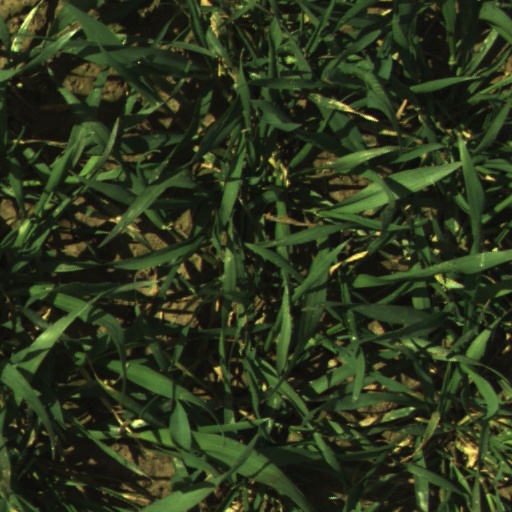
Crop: wheat